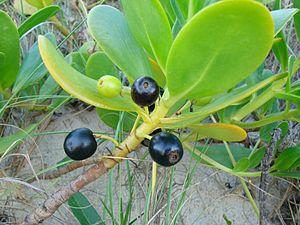
Scaevola plumieri est un petit arbuste de la famille des Goodeniaceae, originaire du sud-ouest des États-Unis. Haut de 100 cm, c'est un buisson au feuillage persistant aux feuilles succulentes qui produit des fleurs blanches et des baies rondes, noires.